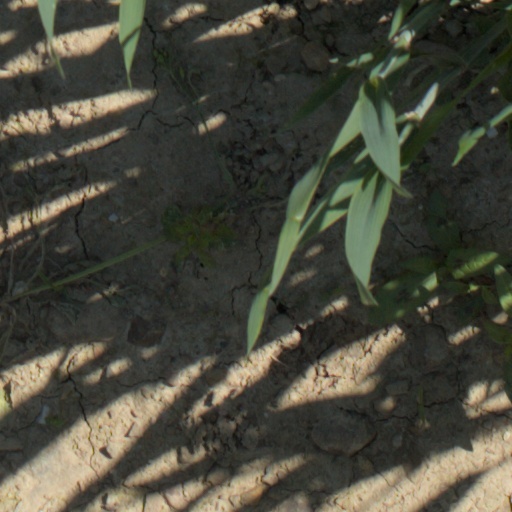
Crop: wheat